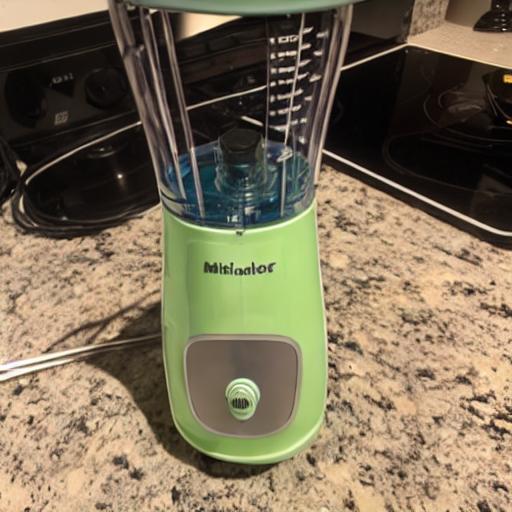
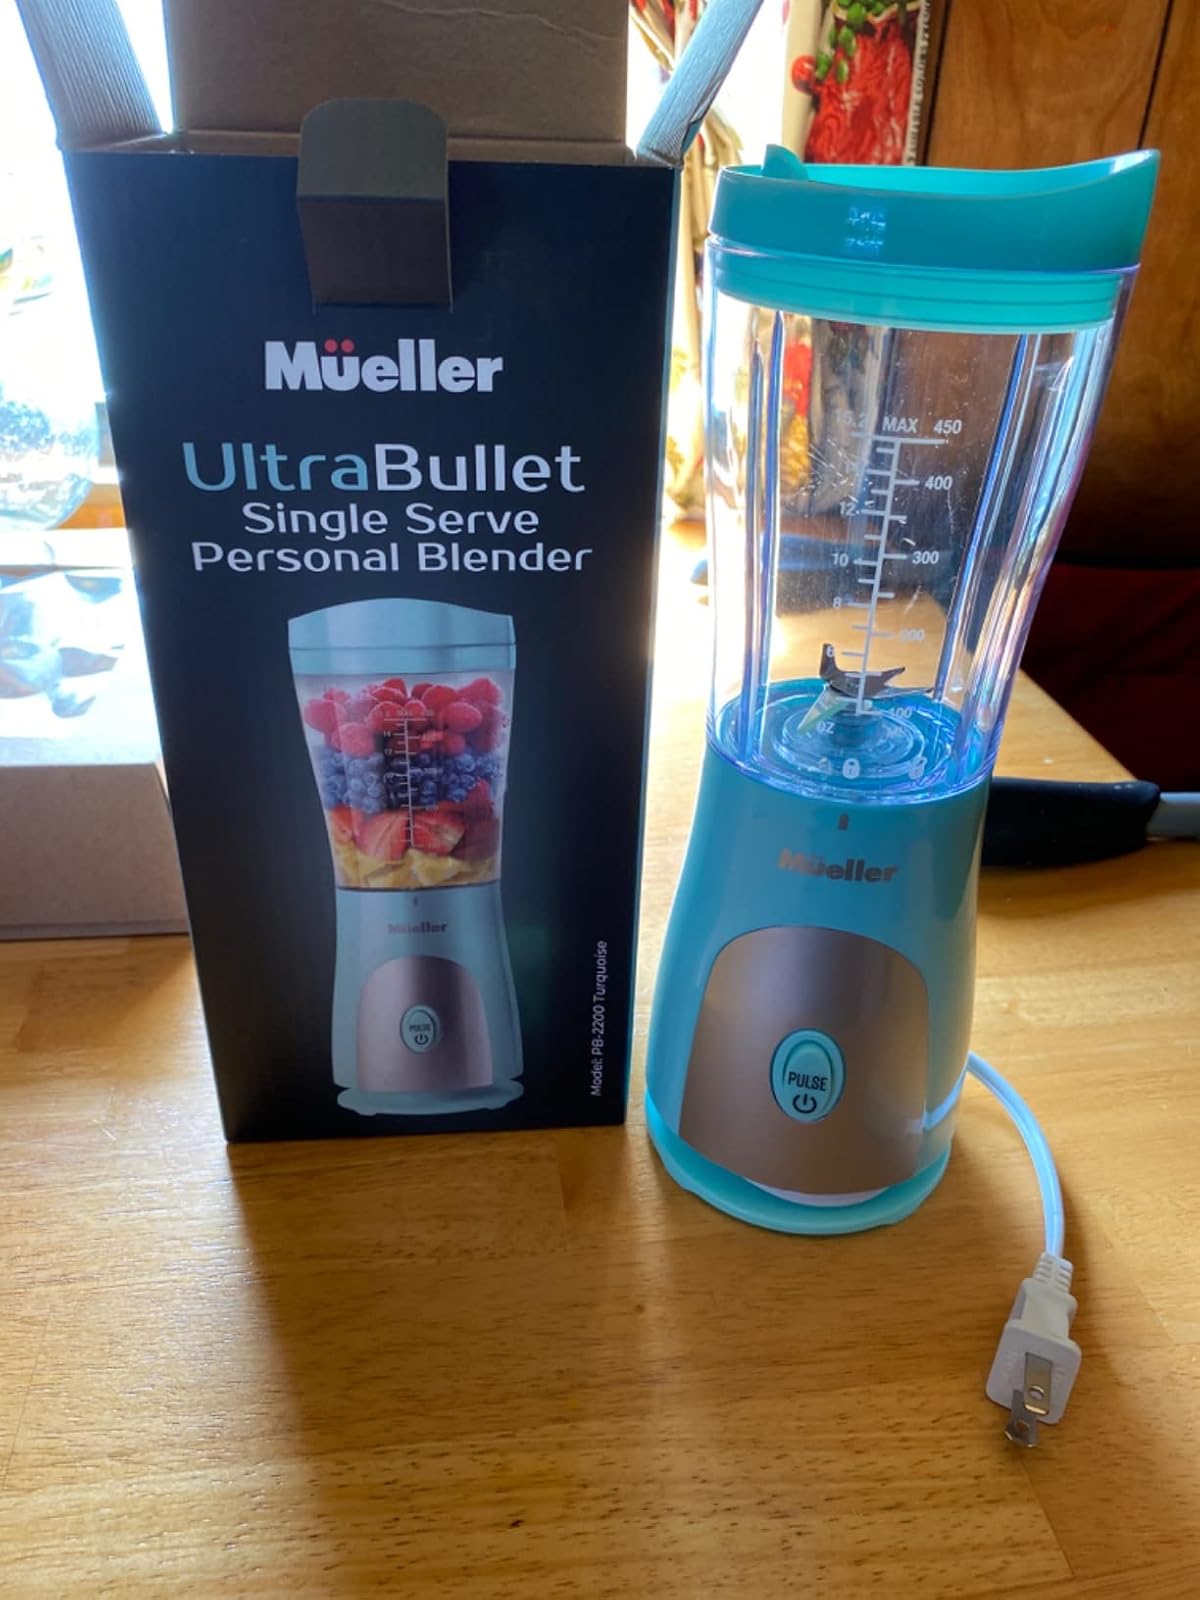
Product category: items_blender
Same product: no